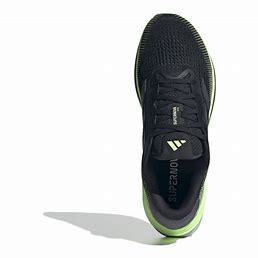
Brand: Adidas
Model: Supernova Lauf